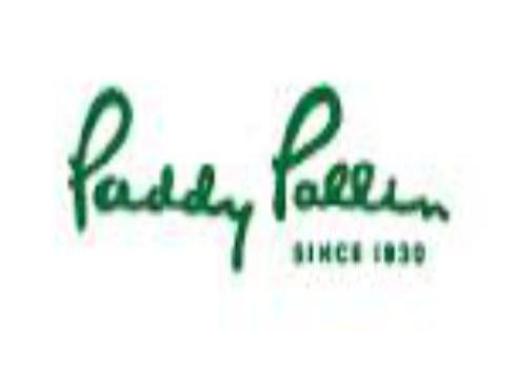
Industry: Clothes